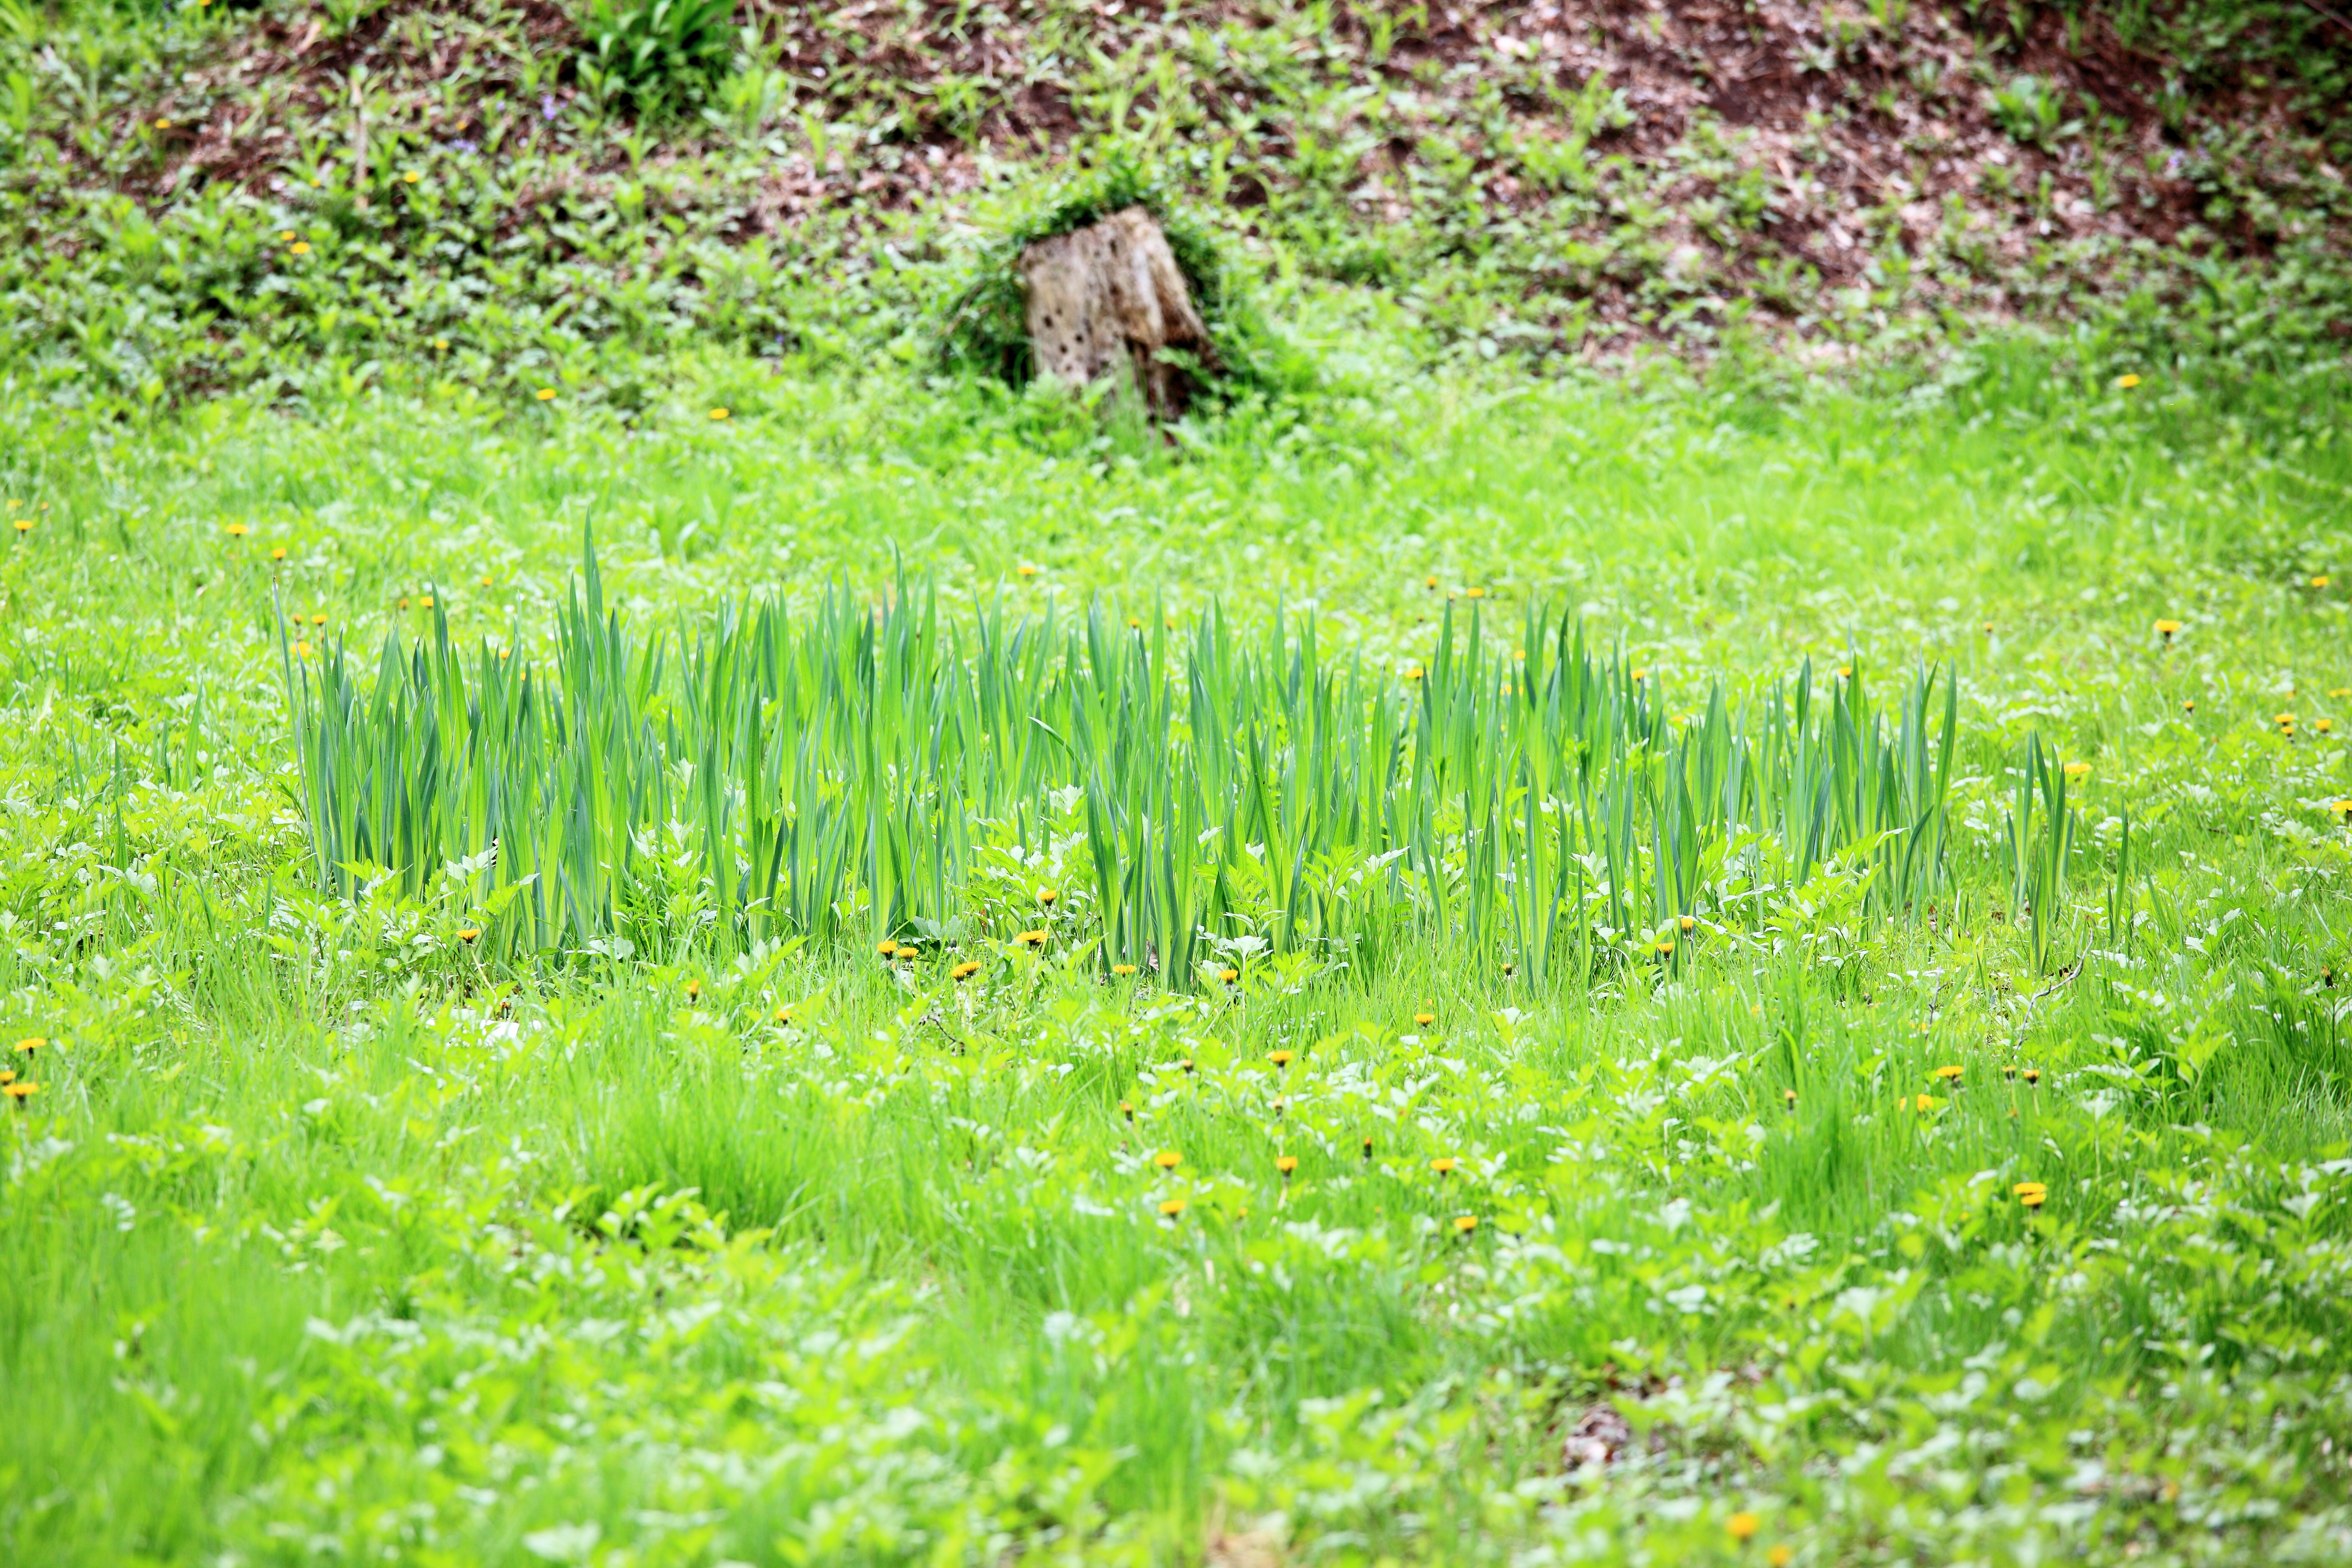
grass, plant, field, lawn, meadow, prairie, leaf, flower, wildlife, pattern, green, high, pasture, agriculture, background, grassland, wetland, wallpaper, 5d, hires, habitat, markii, hi, res, resolution, iwate, morioka, ichinokuratei, paddy field, natural environment, grass family